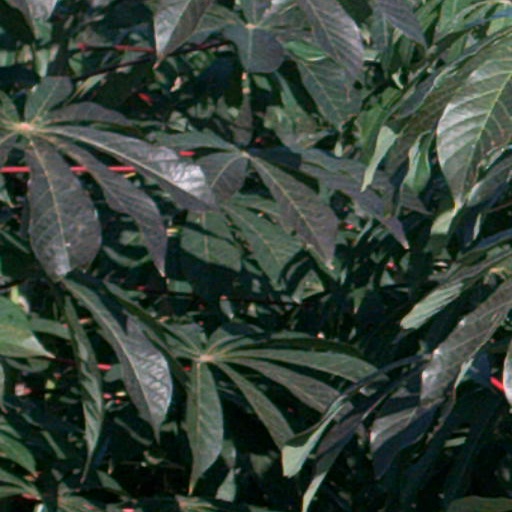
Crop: cassava